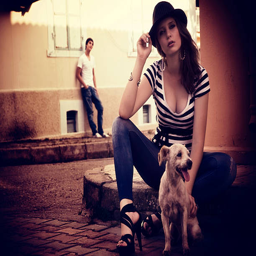
fashionable girl in the street